Emirate of Ras Al Khaimah

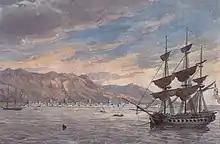
A painting depicting the British Expeditionary Force off the coast of Ras Al Khaimah in 1809.

Ras Al Khaimah has been the site of continuous human habitation for 7,000 years, one of the few places in the country and the world where this is the case, and there are many historical and archaeological sites throughout the emirate - local sources cite 1,000 - dating from different time periods, including remnants of the Umm Al Nar Culture (3rd millennium BC). The area of Shimal contains both Umm Al Nar and Wadi Suq burials and a number of notable finds, including one grave that contained no fewer than 18 fine bronze arrowheads.